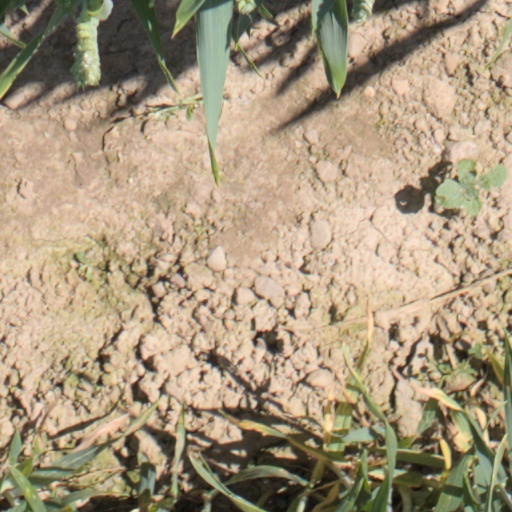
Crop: wheat